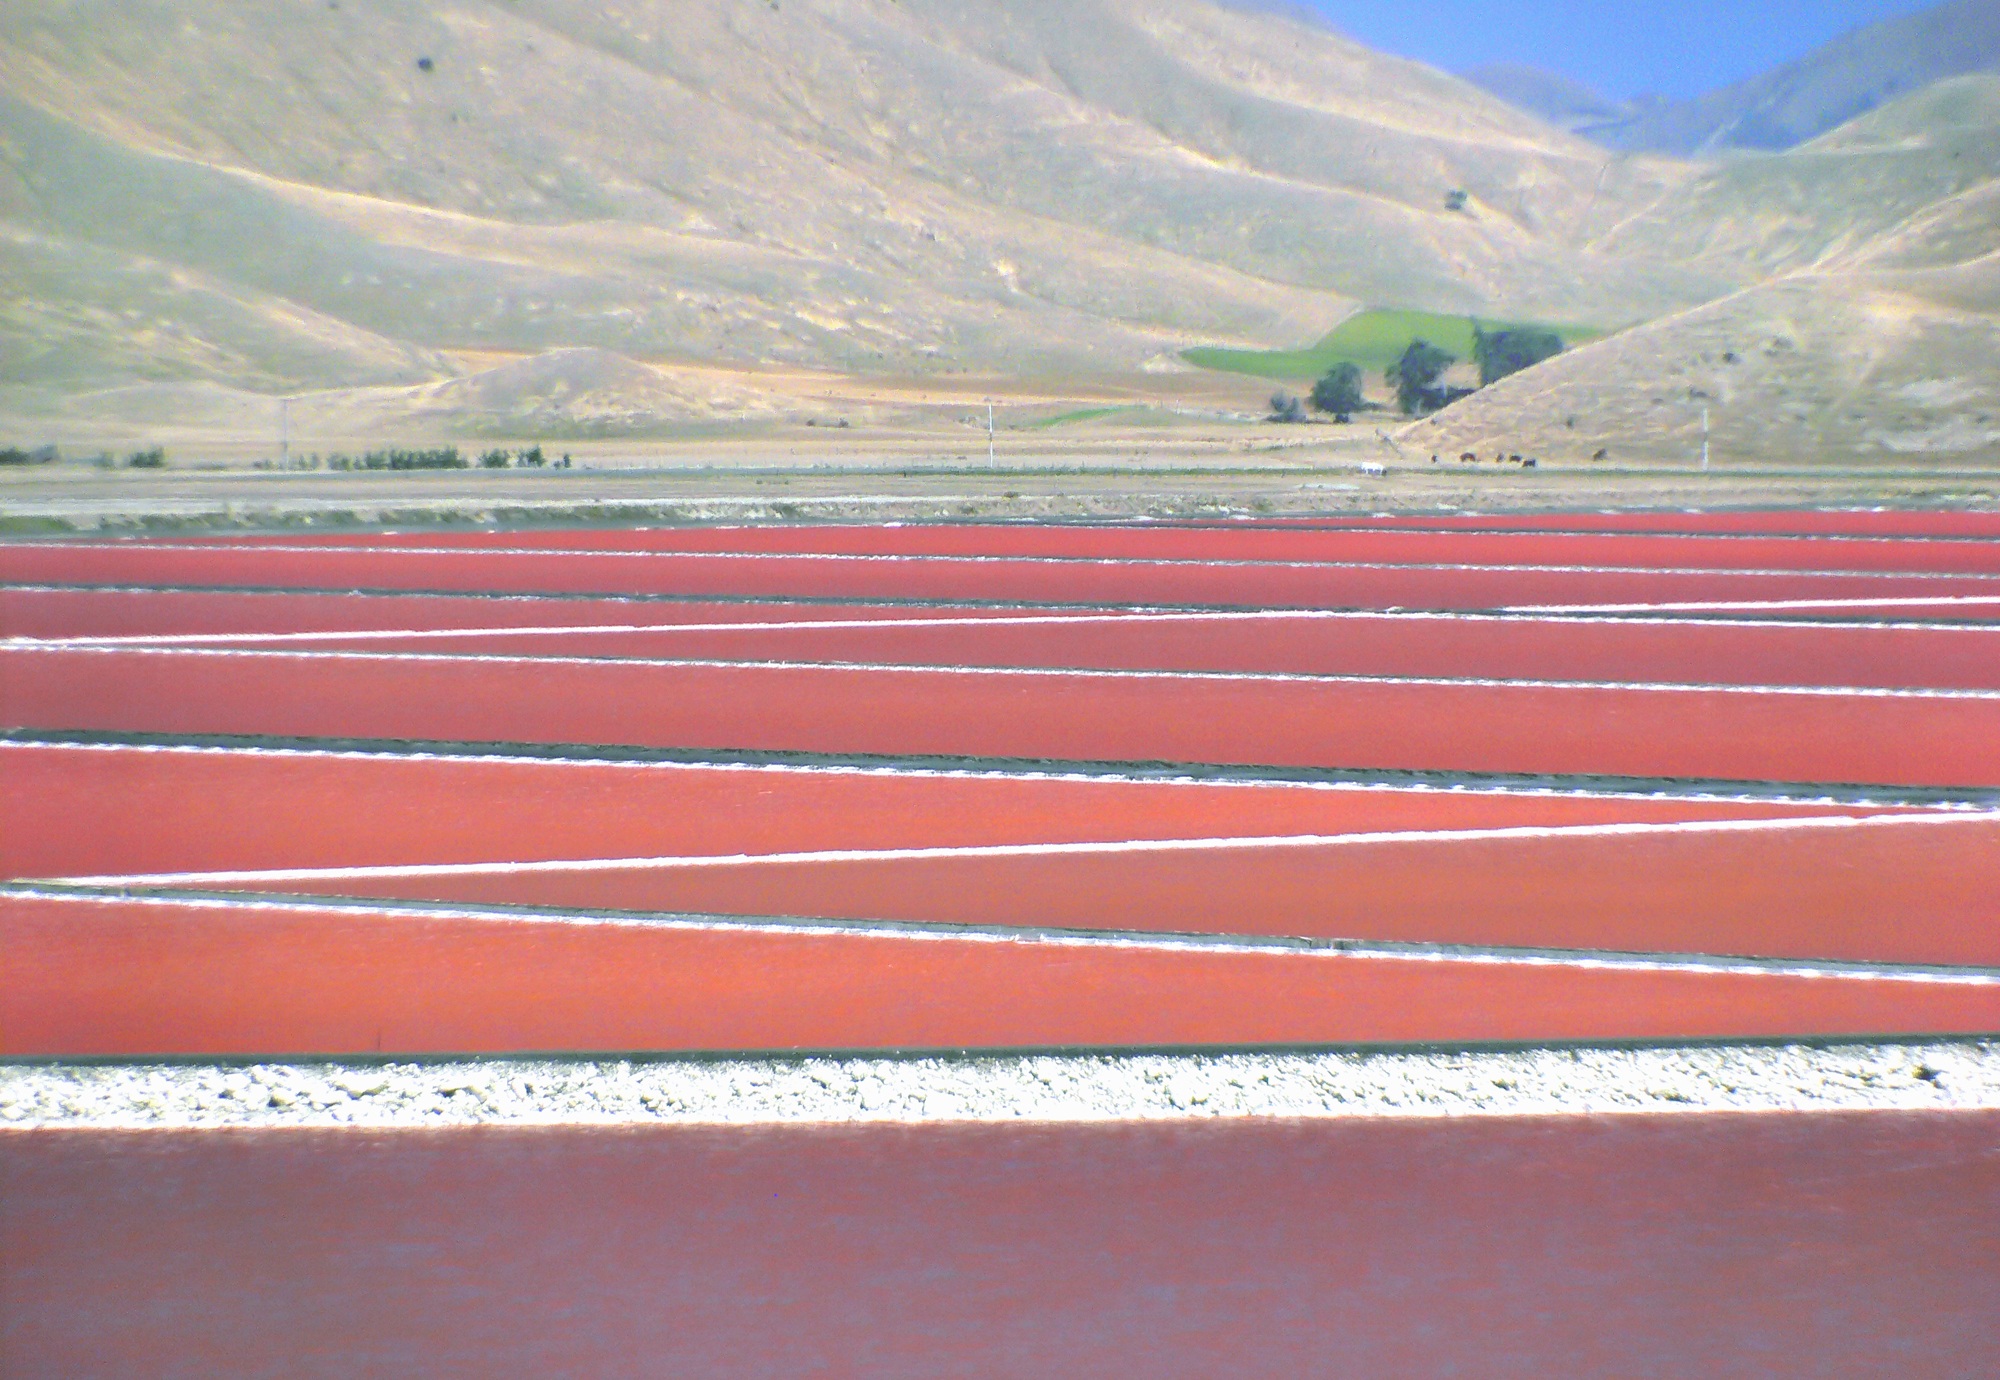
wind, stadium, newzealand, calciumsulphate, saltworks, solarsalt, redsea, seasalt, malbrough, grassmeresaltworks, crystallisationponds, iodisedsalt, sodiumchloride, commonsalt